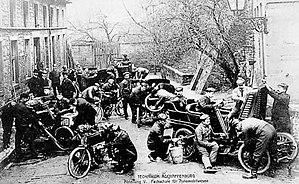
Formation á l'école de chauffeurs d'Aschaffenburg